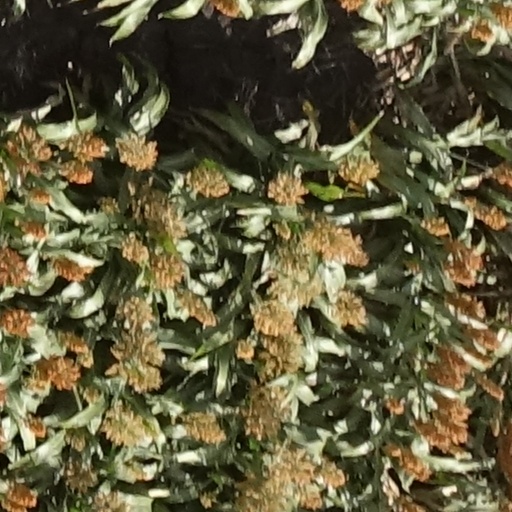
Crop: sorghum